Scottish Gaelic

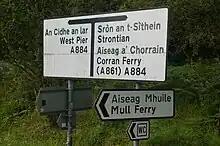
Bilingual Gaelic–English road sign, at Lochaline in the Scottish Highlands

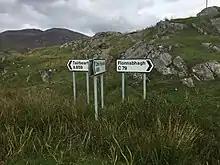
Monolingual Gaelic direction sign, at Rodel (Roghadal) on Harris in the Outer Hebrides

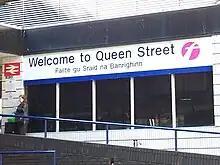
Bilingual English/Gaelic sign at Queen Street Station in Glasgow

Bilingual road signs, street names, business and advertisement signage (in both Gaelic and English) are gradually being introduced throughout Gaelic-speaking regions in the Highlands and Islands, including Argyll. In many cases, this has simply meant re-adopting the traditional spelling of a name (such as or rather than the anglicised forms "Ratagan" or "Lochailort" respectively).